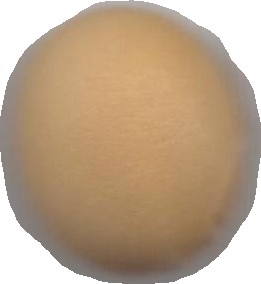
Variety: Dega